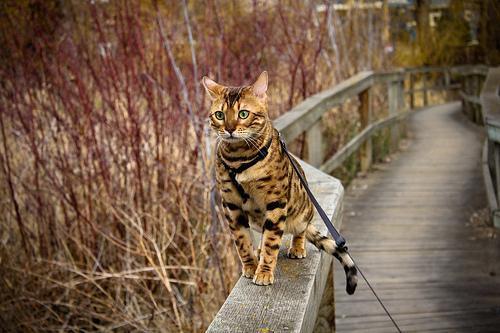
Bengal